Leonard Doroftei

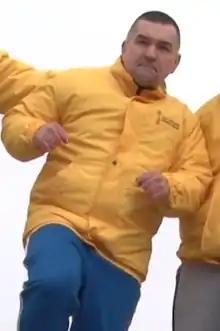
Doroftei in 2014

Leonard Dorin Doroftei (also known as "Leonard Dorin"; born 10 April 1970) is a Romanian